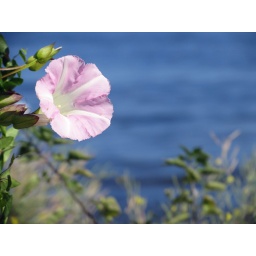
A flower by the lake in Port Credit